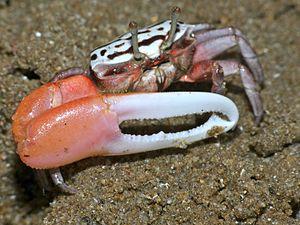
Les Ocypodidae sont une famille de crabes de plage. Elle comprend au moins 115 espèces.